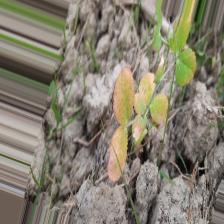
Label: Lentil Rust